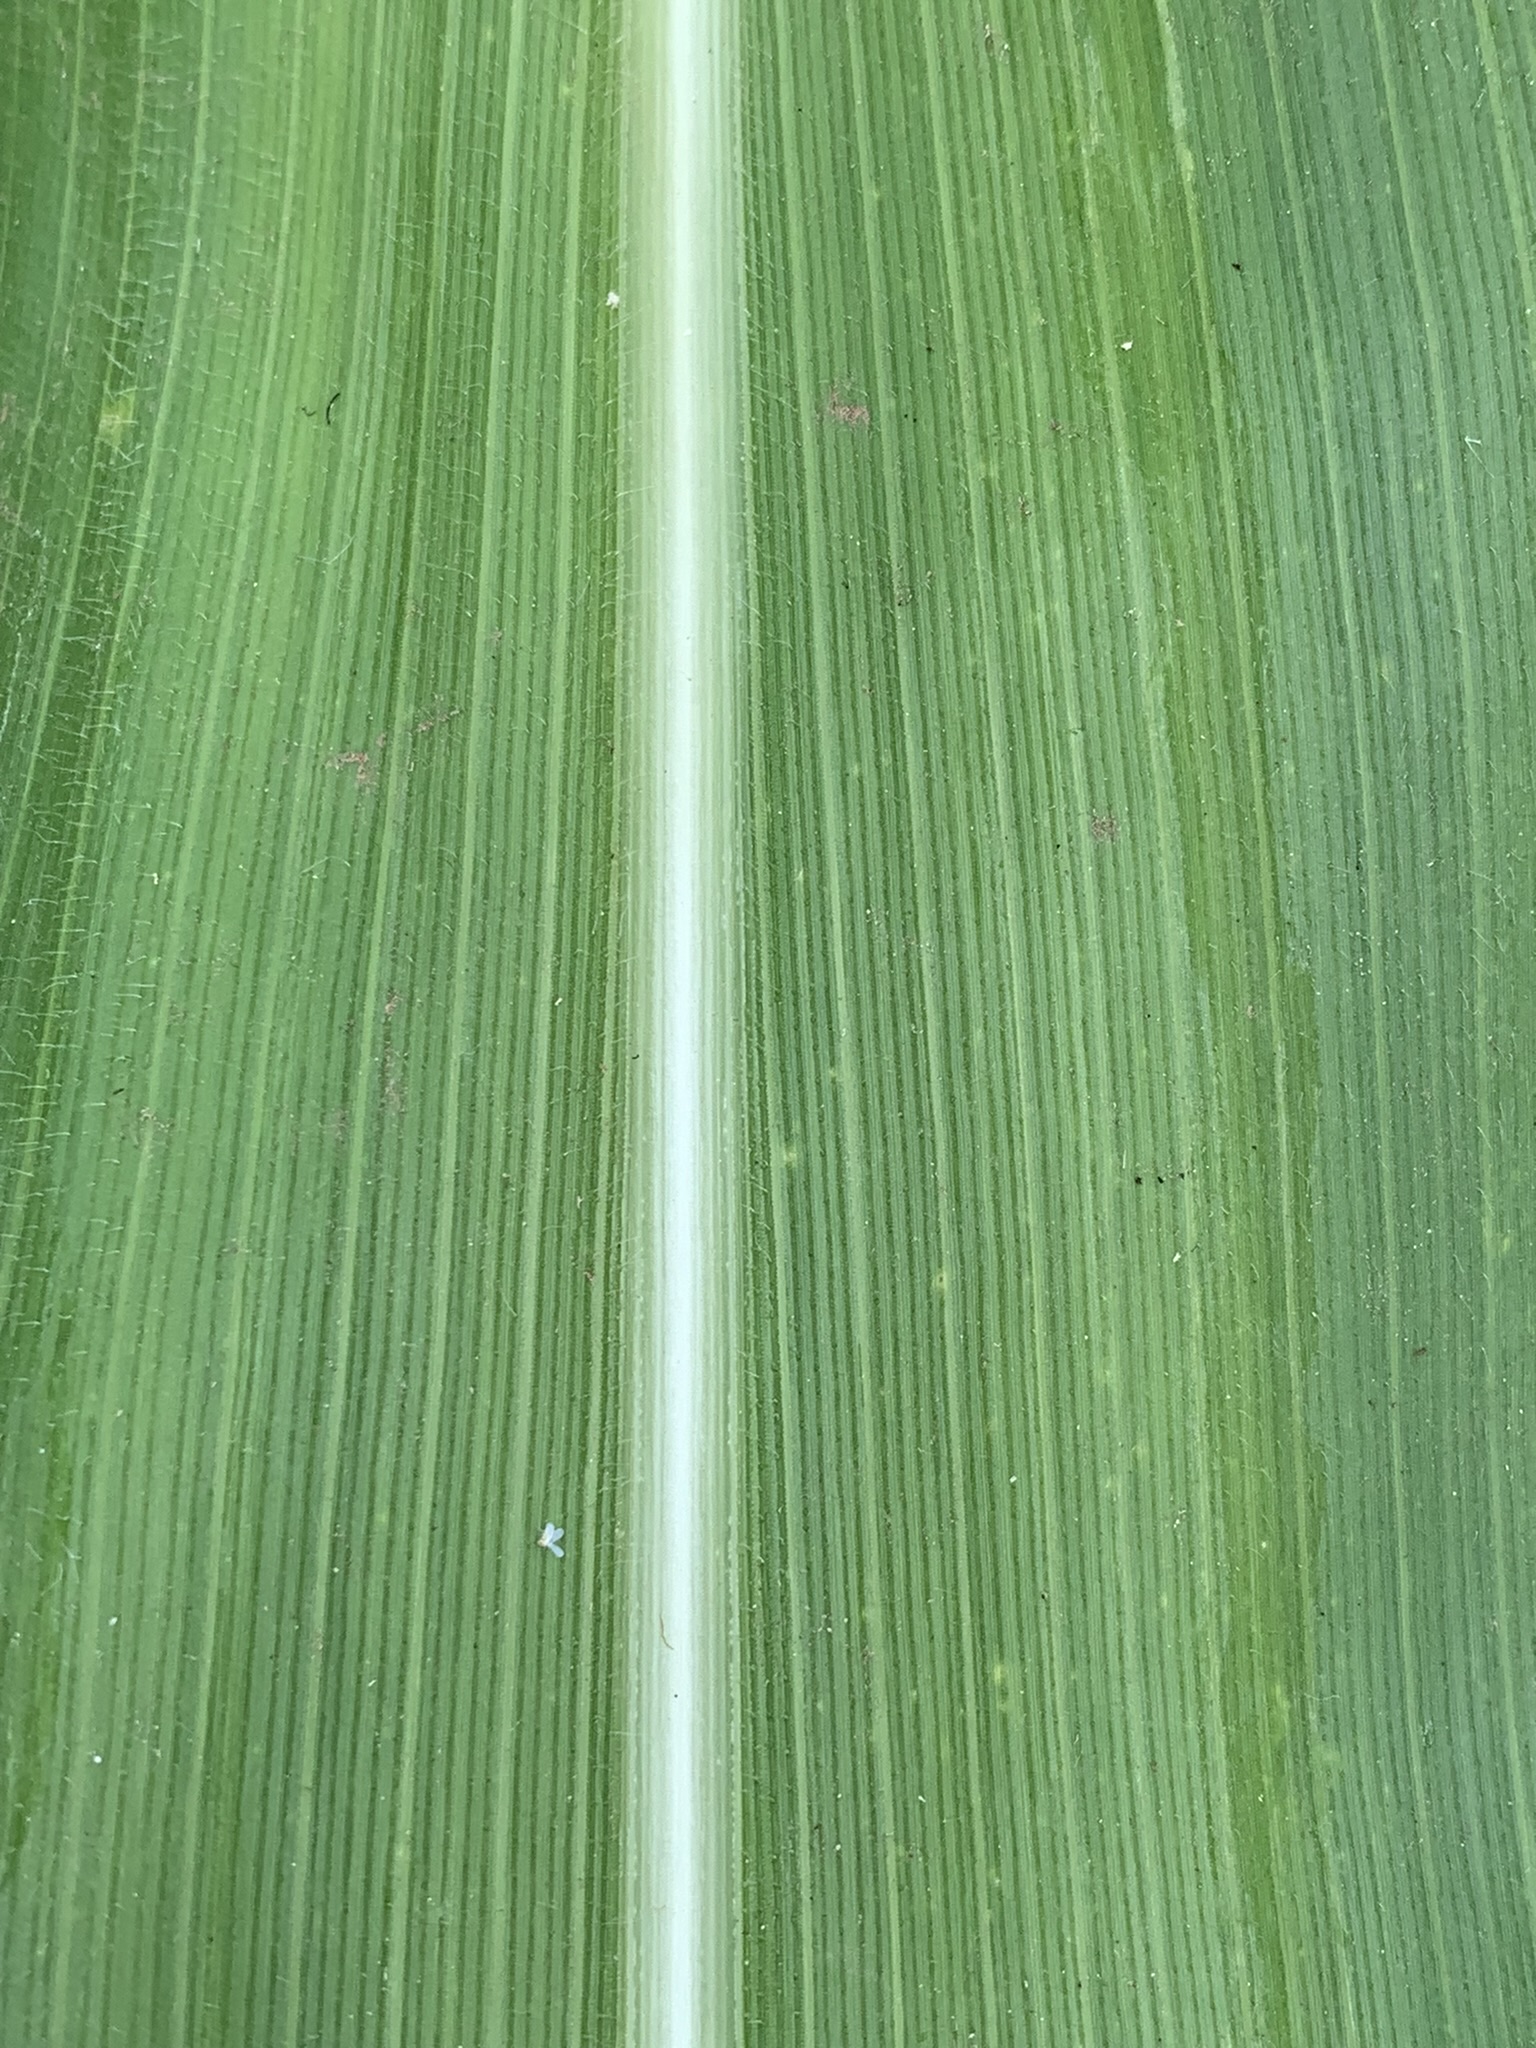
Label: Healthy